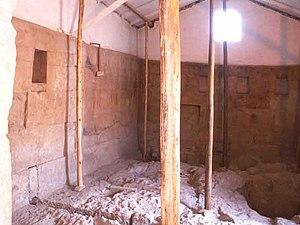
El Cuarto del Rescate est un petit bâtiment de pierre situé à Cajamarca au Pérou. Elle est considérée par la plupart des historiens péruviens comme le lieu ou s'est éteint l'empire Inca à la suite de la capture et de l'exécution de l'empereur Inca Atahualpa.
"Cajamarca, également connue sous les noms de ""Cajamarca Quechua"" ou ""Kashamarka"" est la capitale et la plus grande ville de la région du même nom, ainsi qu'un important centre culturel et commercial des Andes du Nord. Elle est située sur les hauts plateaux du nord du Pérou, à environ 2 750 m au-dessus du niveau de la mer.